Hong Kong University of Science and Technology

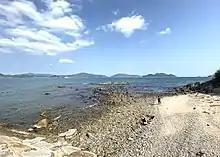
Beach below the promenade of HKUST that leads up to undergraduate residential halls

The university is largely a campus university, occupying a 60-hectare site at the northern part of Clear Water Bay Peninsula in Sai Kung District, New Territories, Hong Kong, overlooking Port Shelter in Tai Po Tsai. The campus layout and architecture is based on a master plan submitted jointly by Simon Kwan & Associates and Percy Thomas Partnership, the runner-up entry in an architectural competition held before the university was founded.